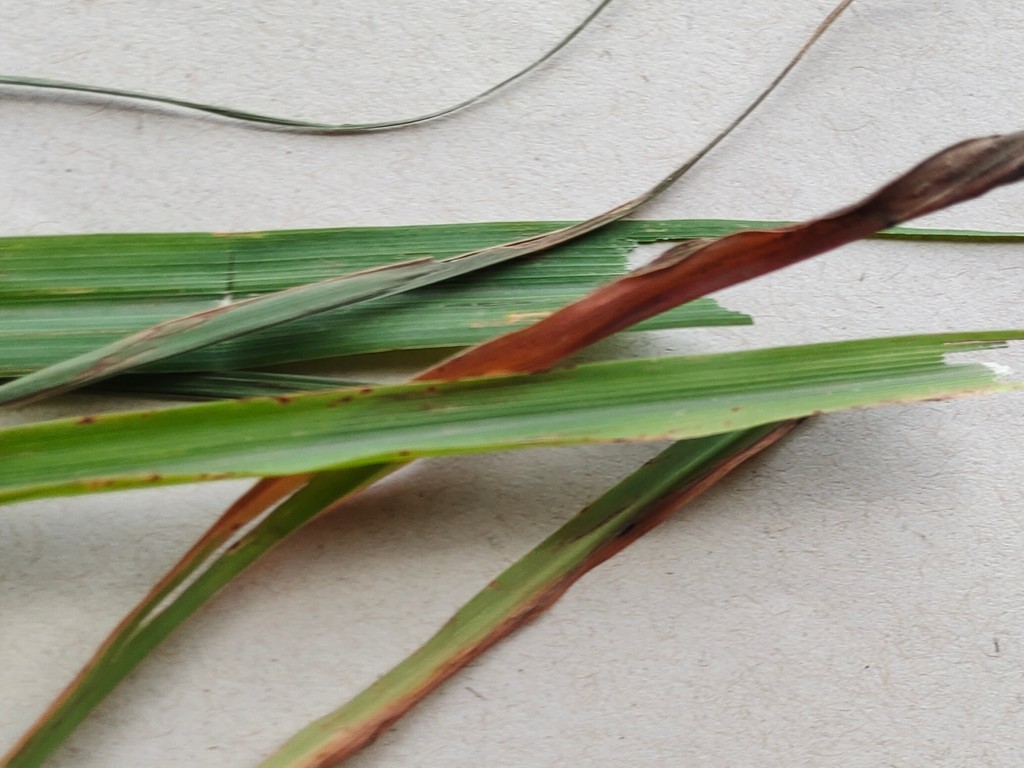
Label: Unhealthy